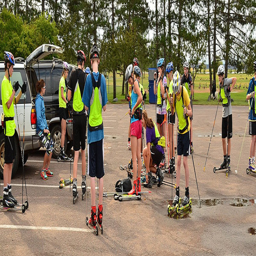
People in green safety vests and shirts stand on skis with wheels in a parking lot.
A group of people are outfitted with helmets and roller skiis.
A large group of young people on skates in a parking lot.
The kids are getting ready to  go roller skating.
many people are wearing ski skates in a parking lot